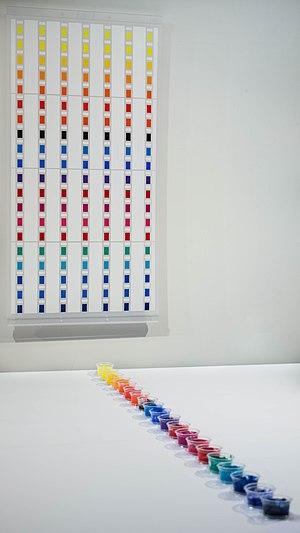
2018 malaprade ICI,MAI et sa palette
Françoise Malaprade, née le 17 mai 1934 à Nancy, est une artiste peintre française. Spécialisée en art mural, elle participe entre 1959 et 1989 à l’ornementation de bâtiments, dont certains sont toujours visibles dans les rues de Nancy et en Lorraine ; puis elle se consacre à une recherche picturale personnelle.